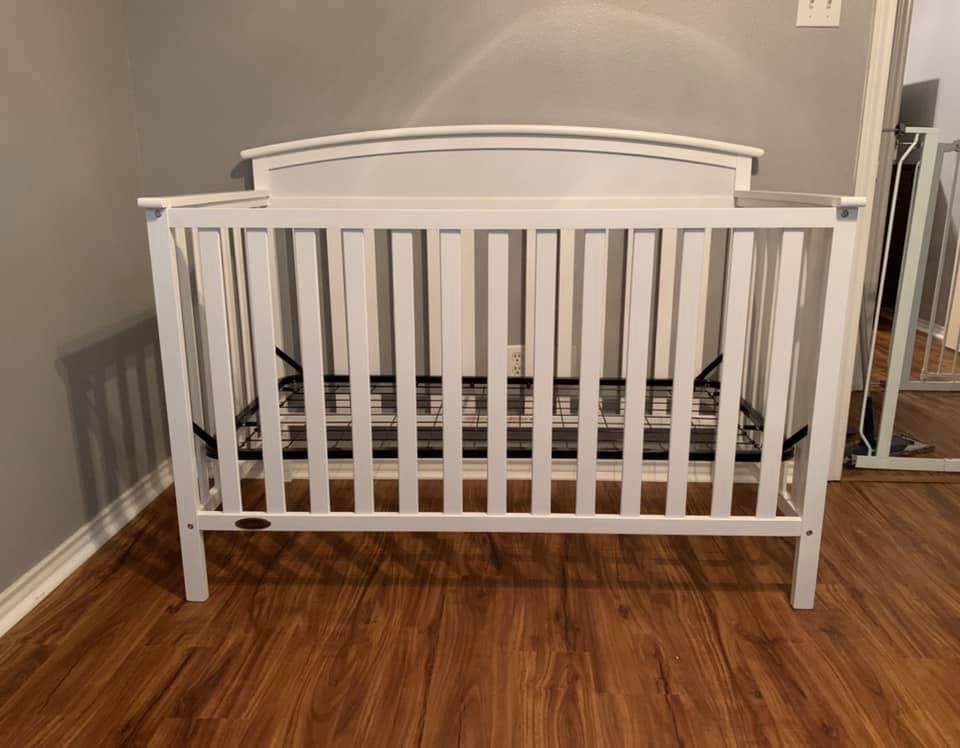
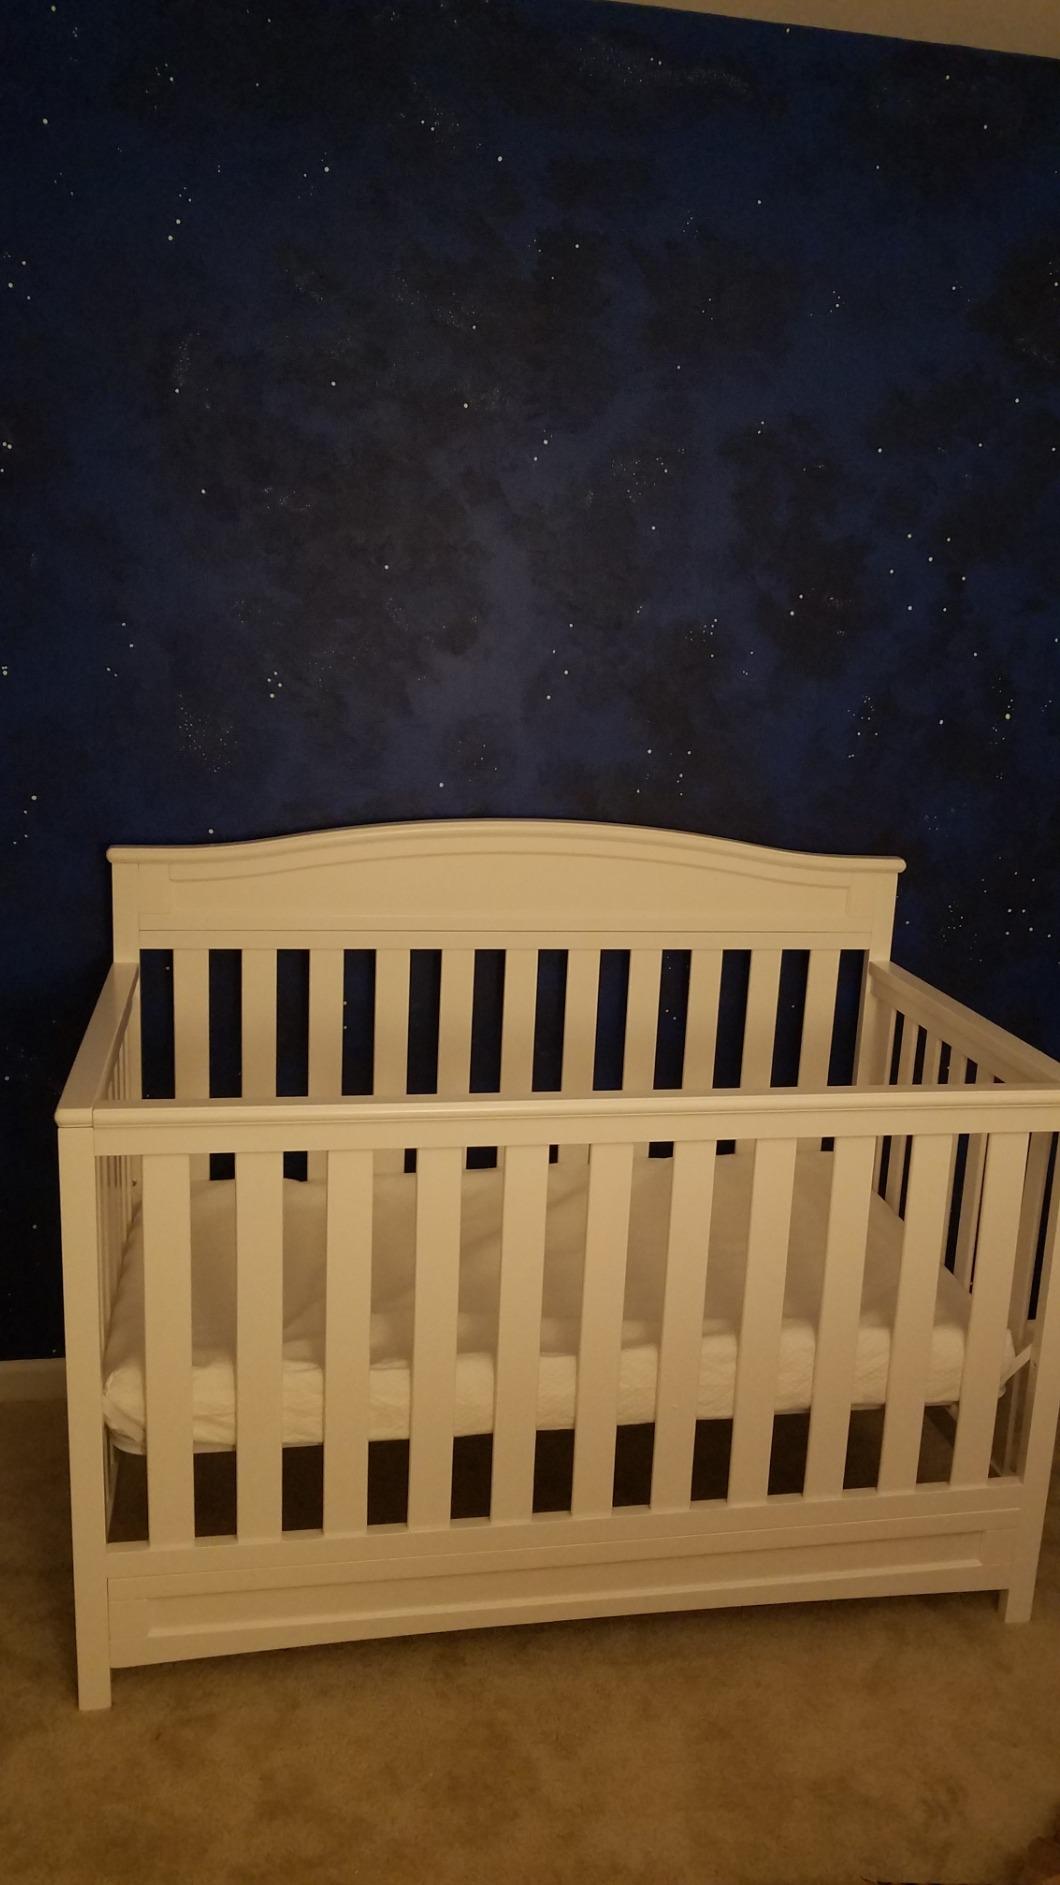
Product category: products_crib
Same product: no